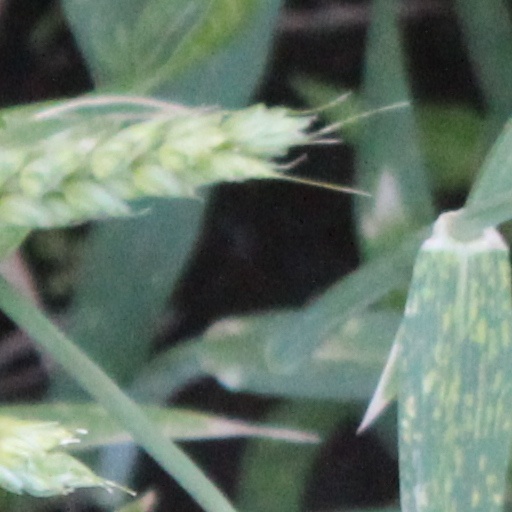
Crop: wheat